Jack Griffiths (rugby union)

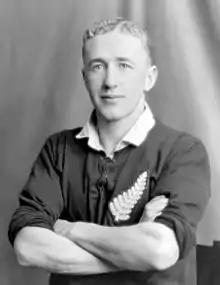
Griffiths in 1935

Jack Lester Griffiths (8 April 1912 – 13 November 2001) was a New Zealand rugby union player. A utility back who played in every backline position except on the wing, Griffiths represented at a provincial level, and was a member of the New Zealand national side, the All Blacks, from 1934 to 1938. He played 30 matches for the All Blacks—three of which were as captain—including seven internationals. In all he scored 50 points for the All Blacks, but none in Test matches.